William Brown (plant pathologist)

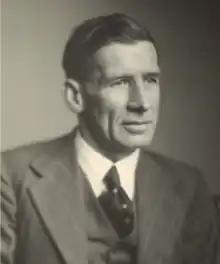
William Brown in 1945

William Brown (17 February 1888 – 18 January 1975) was a British mycologist and plant pathologist, known for his ground-breaking research on fungal physiology and the physiology of plant parasitism by fungi, carried out in 1912–28. Born in rural Scotland and educated at the University of Edinburgh, he spent nearly all his career at the Imperial College of Science and Technology in London, where he created the plant pathology research school in the 1920s, becoming Britain's first professor of plant pathology in 1928, and heading the department of botany (1938–53). He was president of the Association of Applied Biologists and the British Mycological Society. He studied "Botrytis cinerea", which causes grey mould in a variety of plants, and various "Fusarium" species that attack apples.